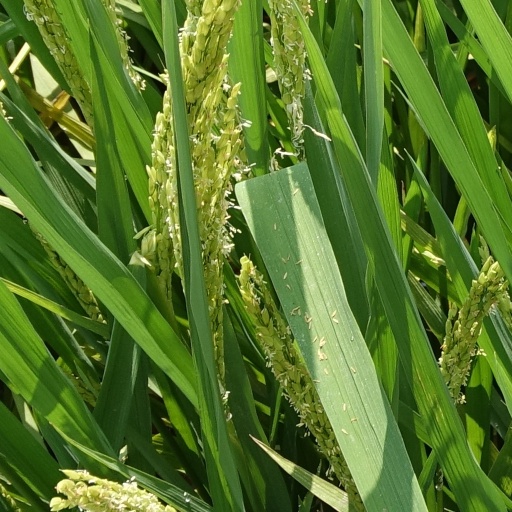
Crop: rice